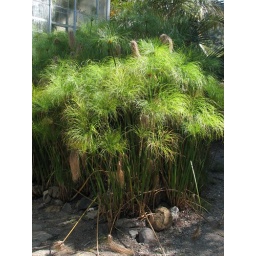
The famous plant for making paper in Egypt.